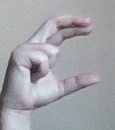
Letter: thal